4th Dimension (song)

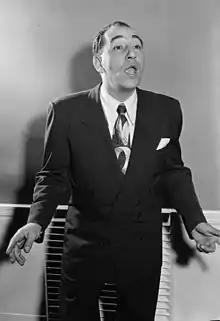
The song's debut at number 42 on the US "Billboard" Hot 100 marked Louis Prima's first release to chart in 57 years, breaking Bobby Helms' record of 54 years between chart appearances.

Upon the release of the album, "4th Dimension" reached number 42 on the US "Billboard" Hot 100. The debut marked the first song with Prima included to chart on the Hot 100 since his track "Wonderland by Night" appeared on the issue dated February 13, 1961. This set a record of 57 years, four months and two weeks for the longest break between Hot 100 appearances, surpassing the record previously held by Bobby Helms of 54 years, two months and three weeks as a result of his single "Jingle Bell Rock" (1957) re-charting. That same week, the song debuted at number 21 on the US Hot R&B/Hip-Hop Songs chart. On February 25, 2020, "4th Dimension" was certified gold by the Recording Industry Association of America (RIAA) for pushing 500,000 certified units in the United States.